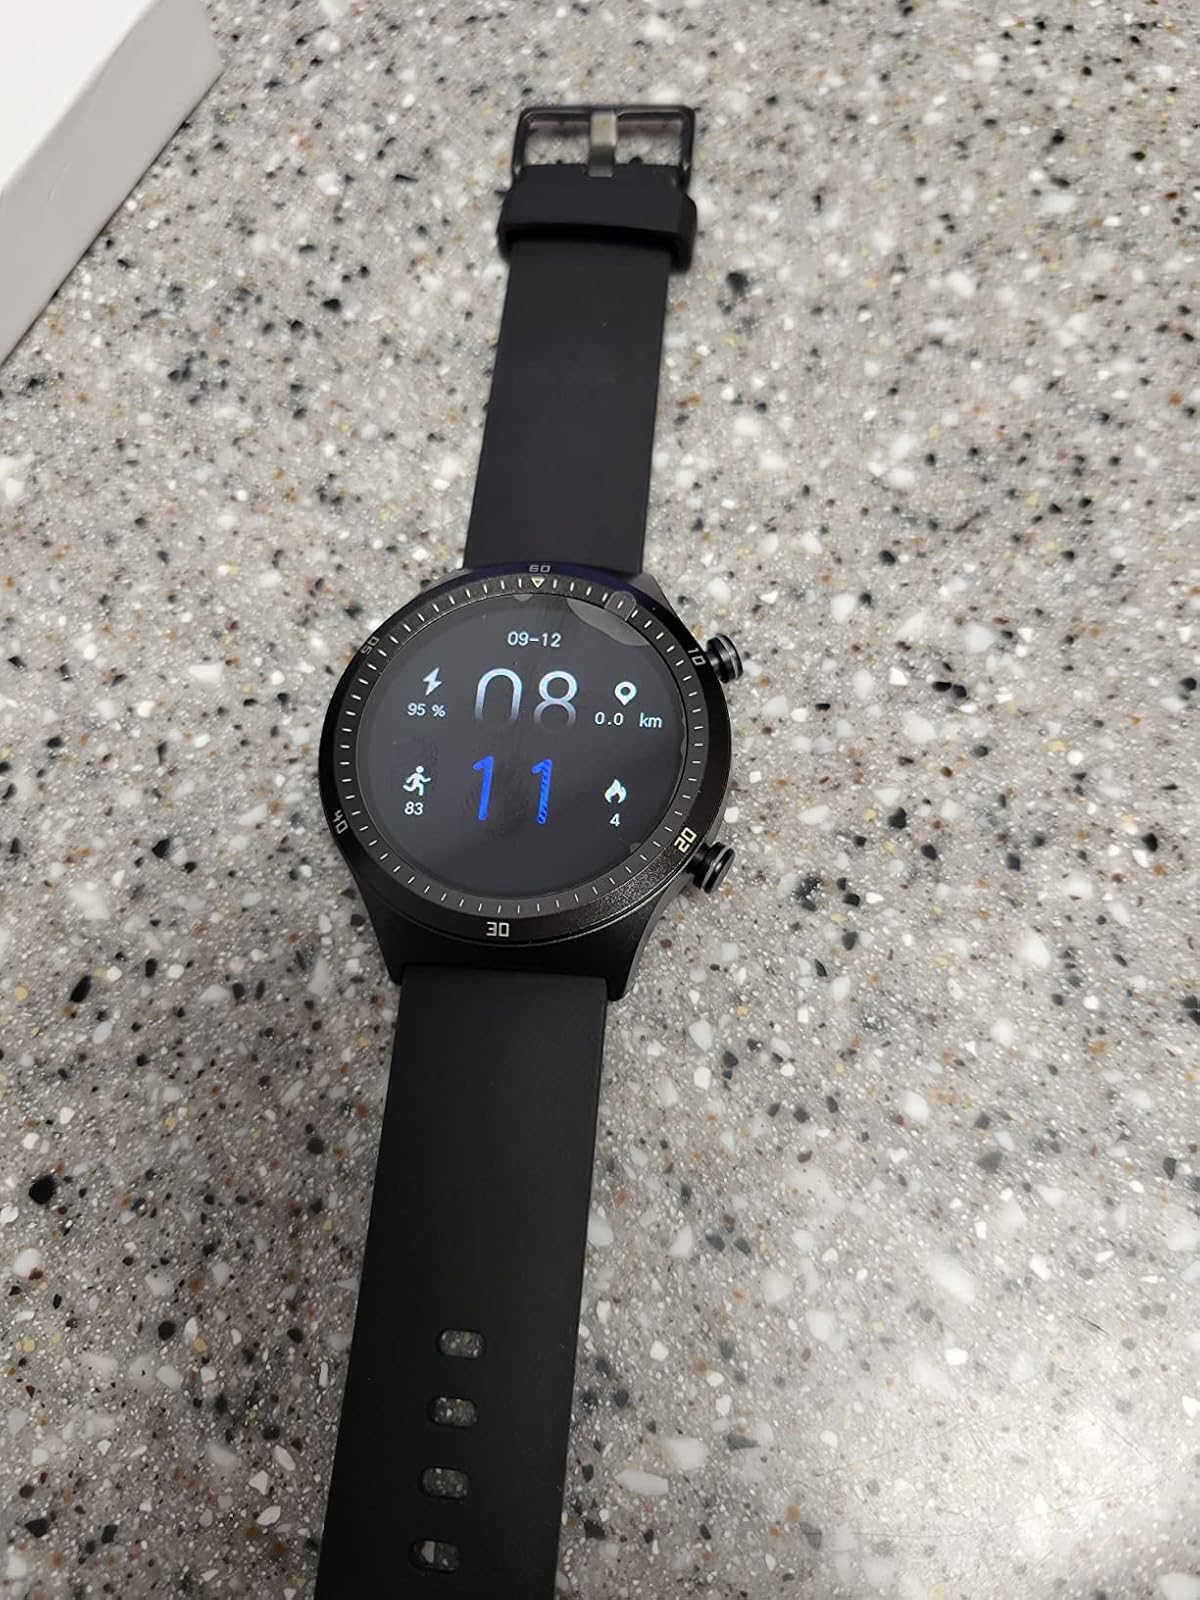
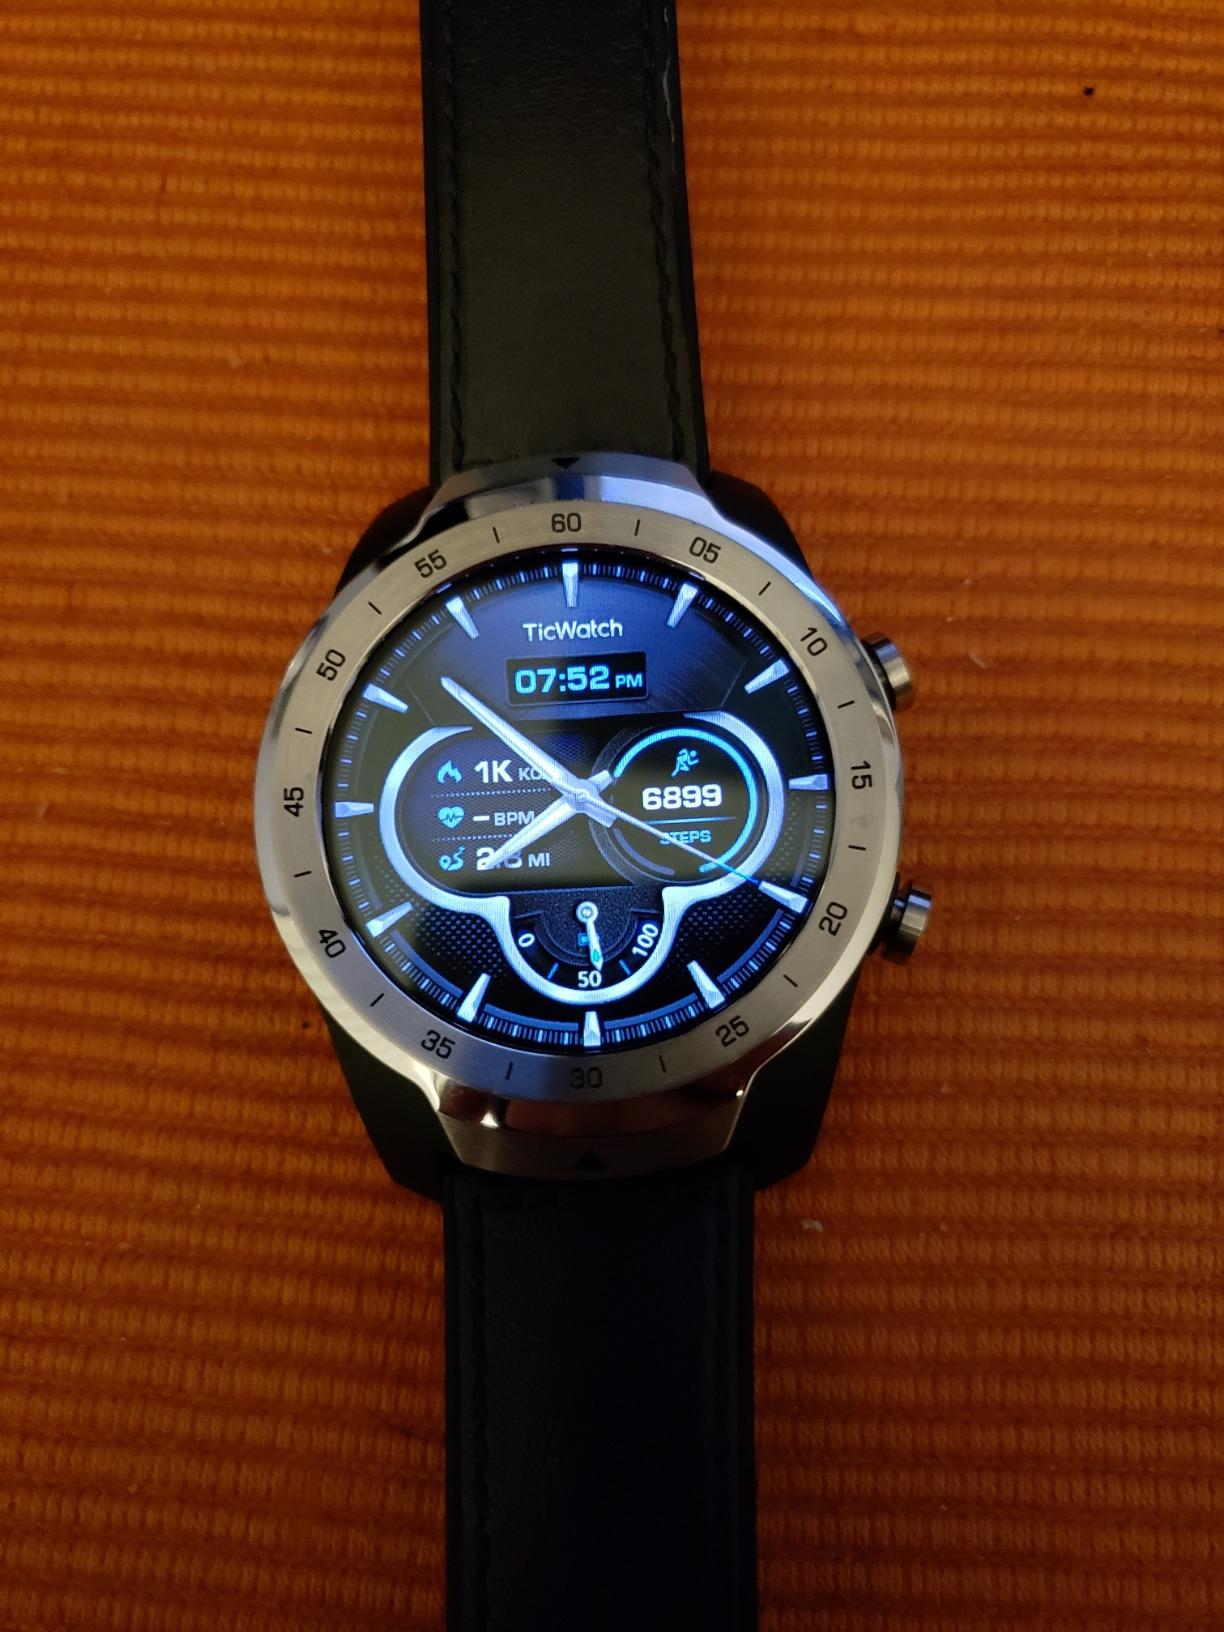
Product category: smartwatch
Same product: no